USS Blue Ridge (LCC-19)

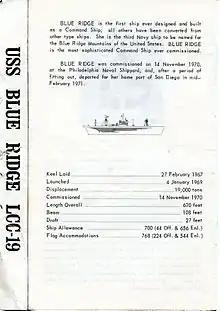
Original specifications

USS "Blue Ridge" (LCC-19) is the lead ship of the two amphibious command ships of the United States Navy, and is the third Navy ship named after the Blue Ridge Mountains, a range of mountains in the Appalachian Mountains of the eastern United States.